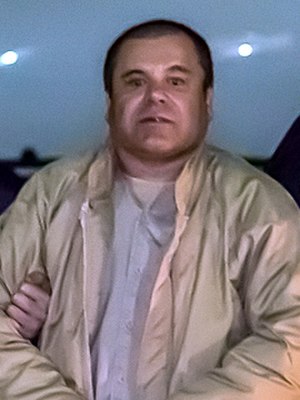
Joaquín Guzmán Loera
"Joaquín Archivaldo Guzmán Loera, også kendt som ""El Chapo"", er leder af det internationale narkotika-kartel 'Alianza de Sangre', også kendt som Sinaloa-kartellet. Han er en af de mægtigste narkotikabaroner i Mexico og formentlig i hele verden.